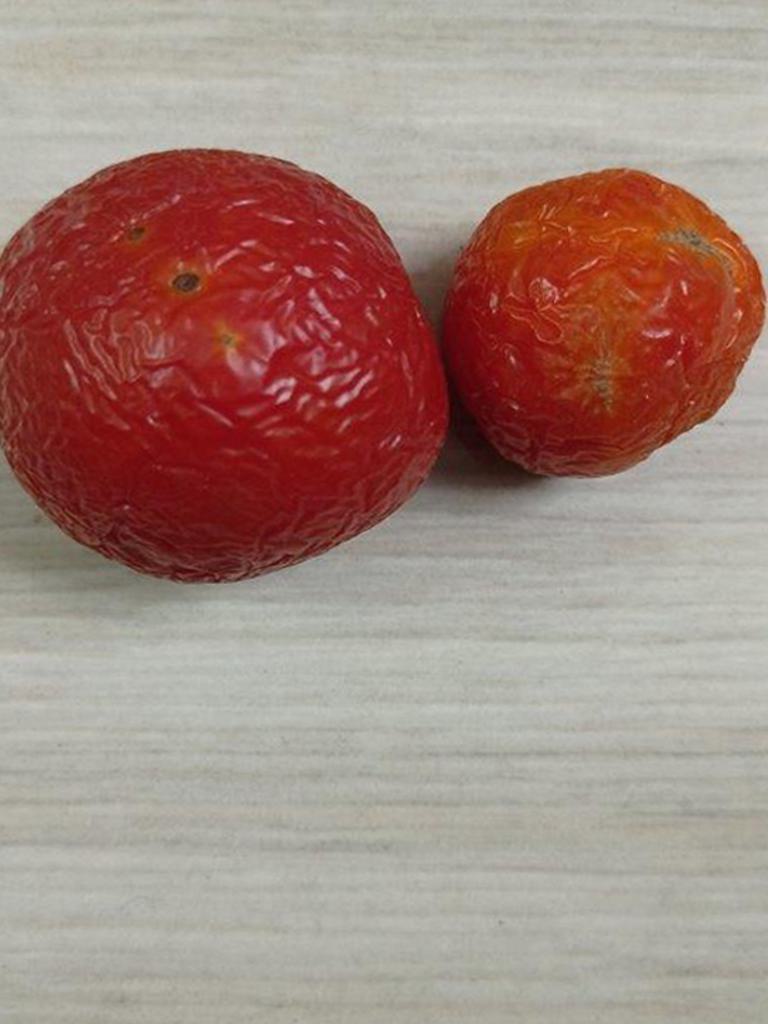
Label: Rotten